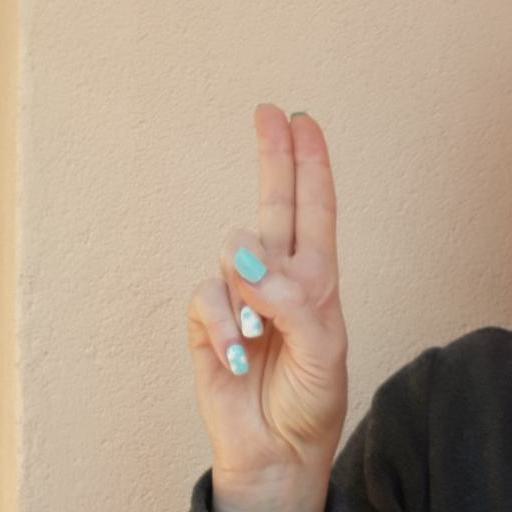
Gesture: two_up